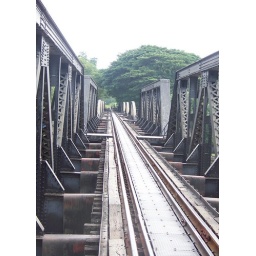
thailand, bridge over the river kwai